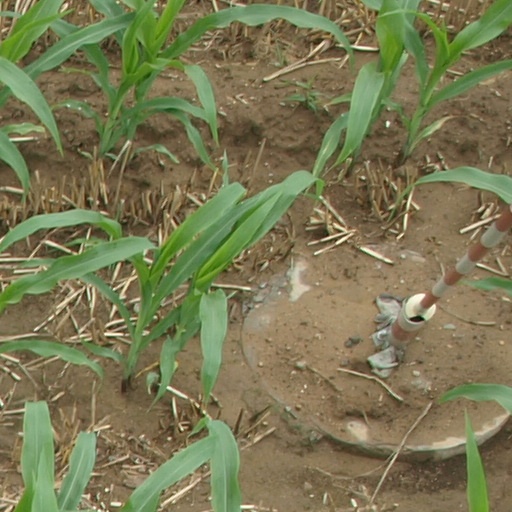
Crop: maize; corn